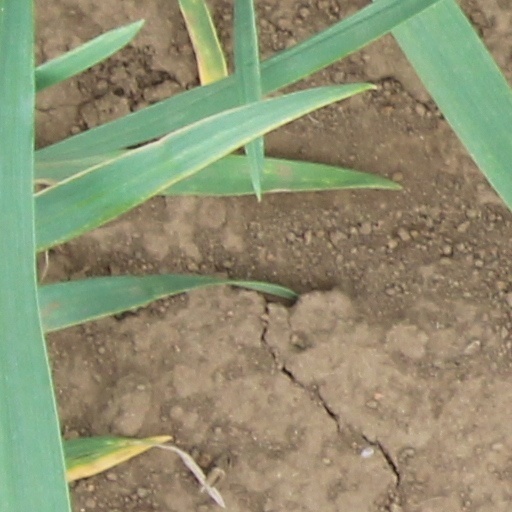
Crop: wheat